Metal Master (comics)

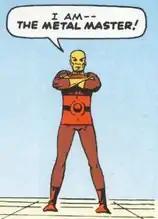
Metal Master as seen in "The Incredible Hulk" #6.

Metal Master is the name of two fictional characters appearing in American comic books published by Marvel Comics.